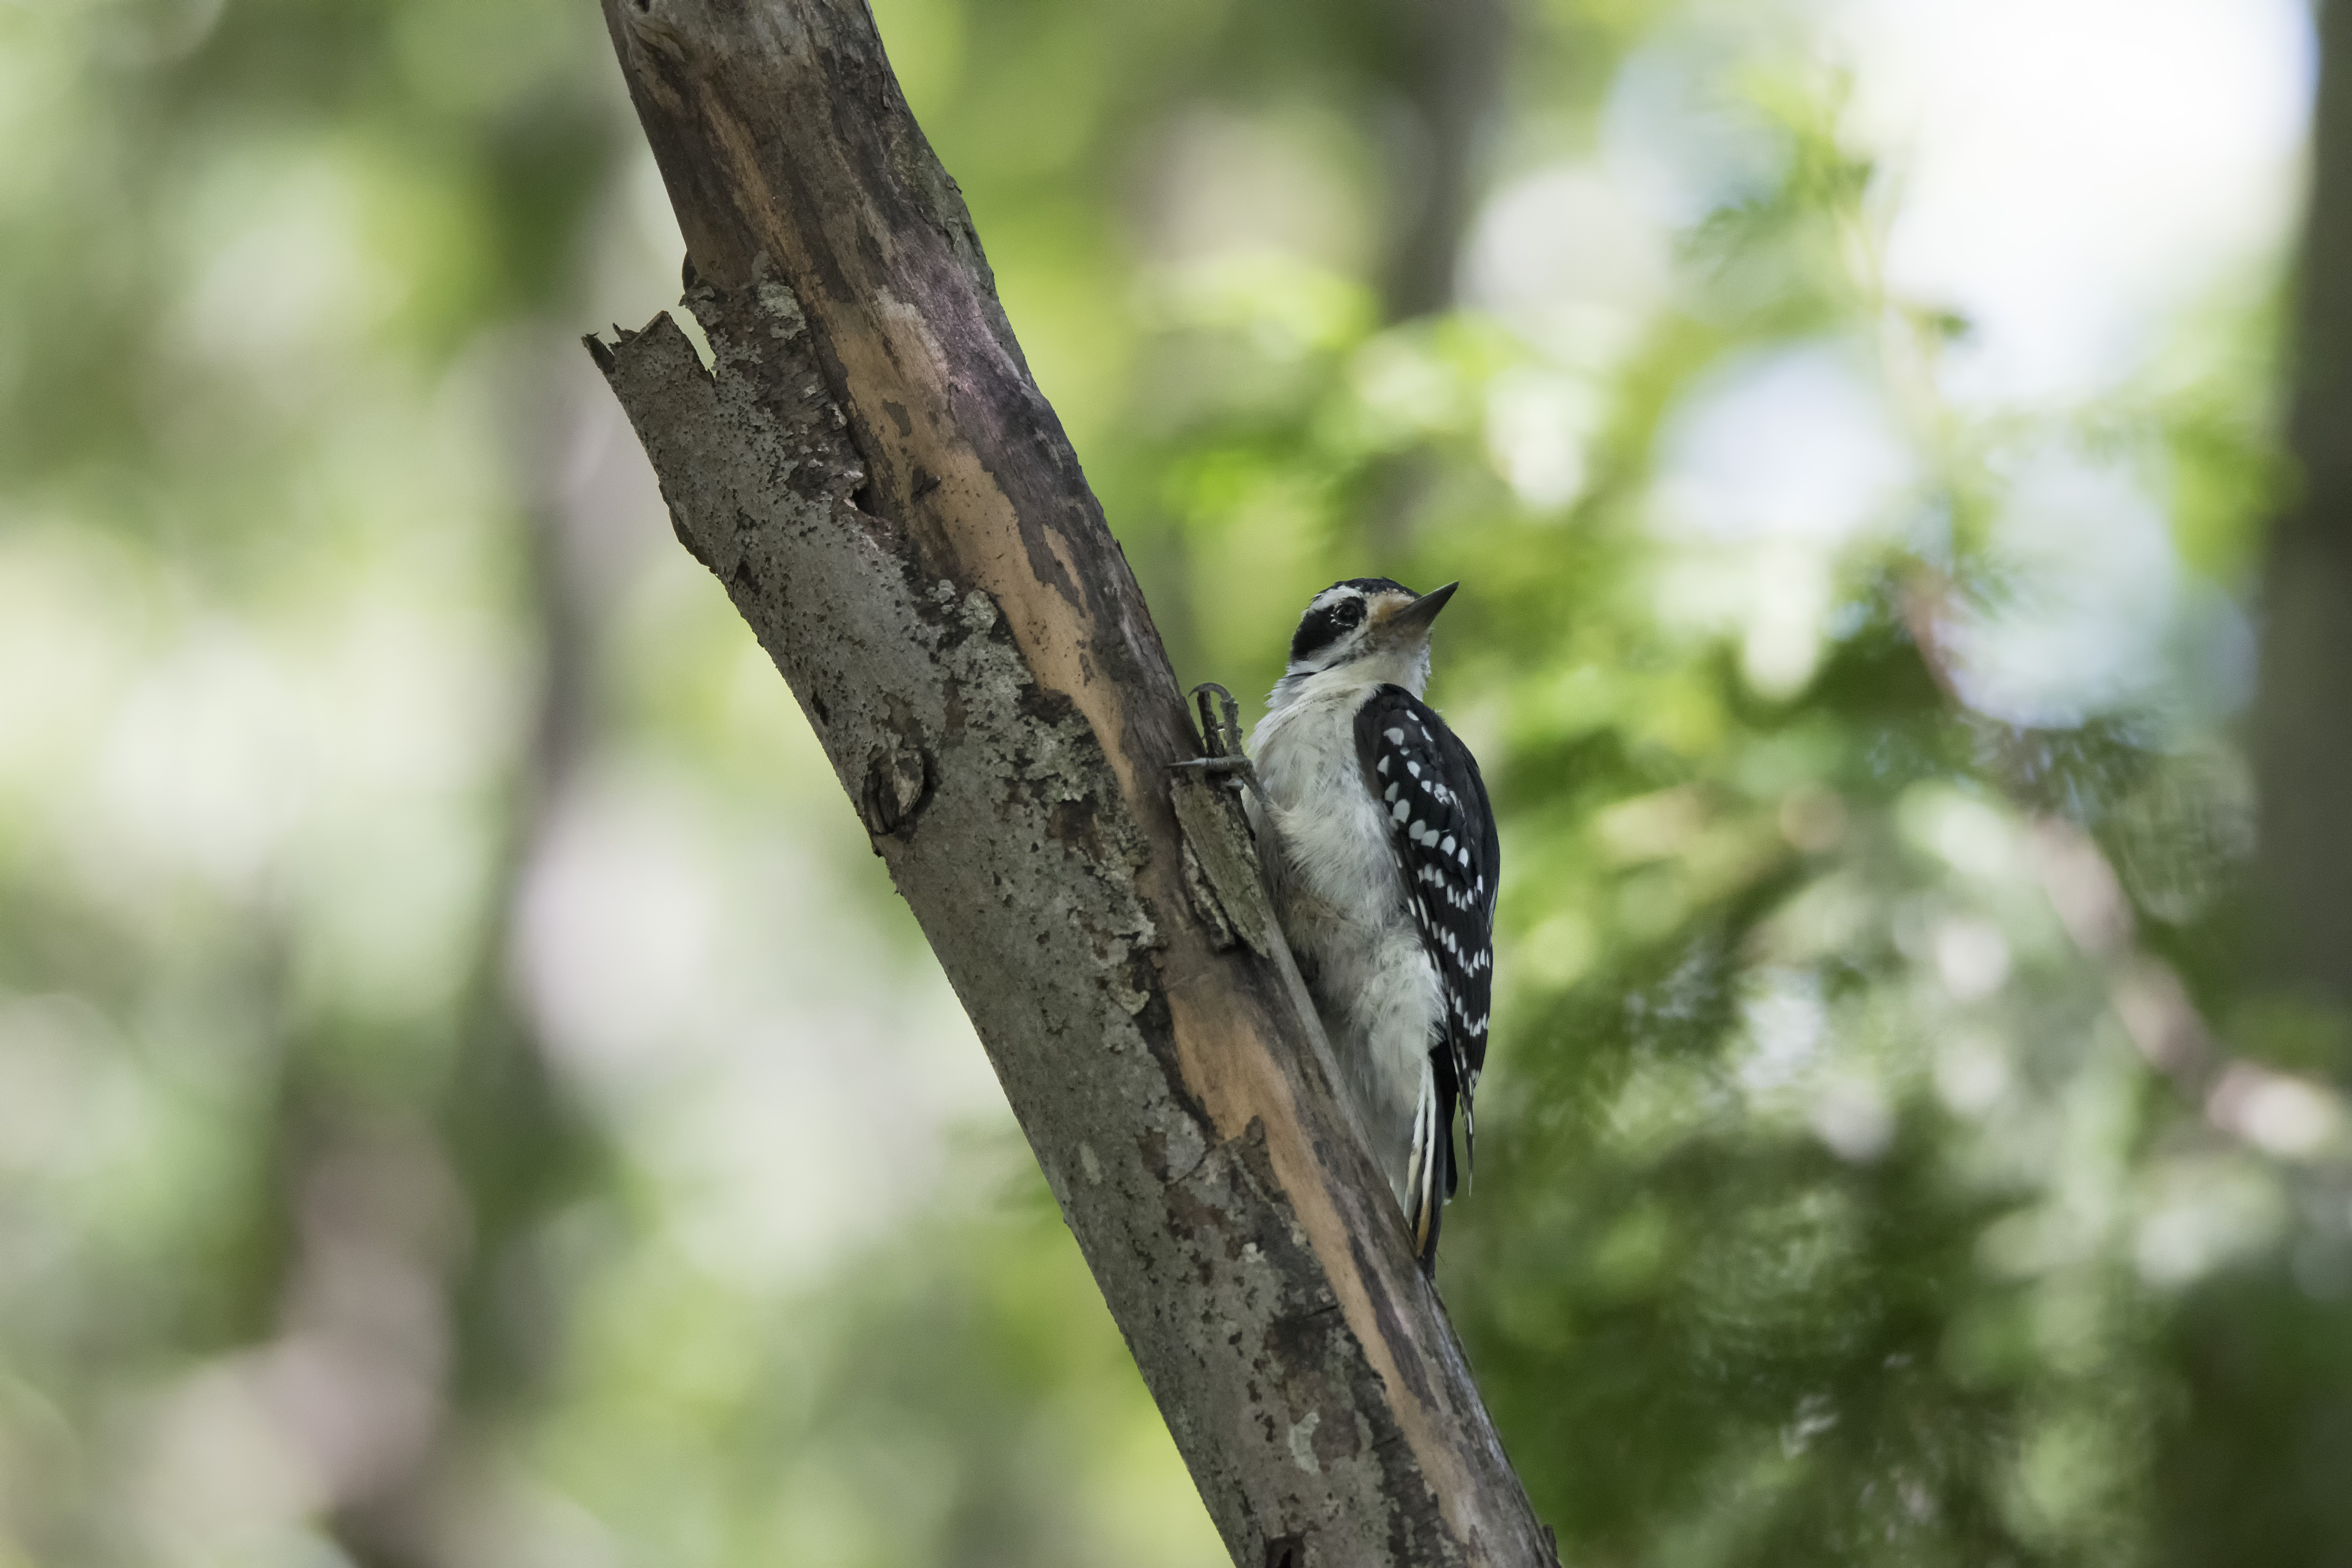
nature, branch, bird, wildlife, green, beak, fauna, close up, canada, hairy, vertebrate, quebec, woodpecker, sherbrooke, oiseau, pic, chevelu, perching bird, piciformes